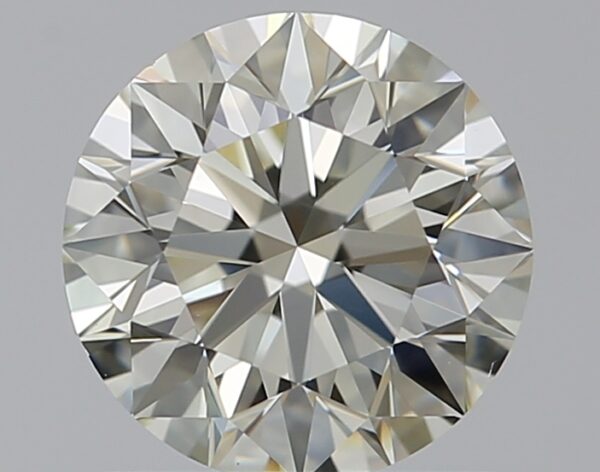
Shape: round
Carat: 0.8
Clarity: VS1
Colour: N
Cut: EX
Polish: EX
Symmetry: EX
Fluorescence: N
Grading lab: GIA
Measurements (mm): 5.88 x 5.92 x 3.71